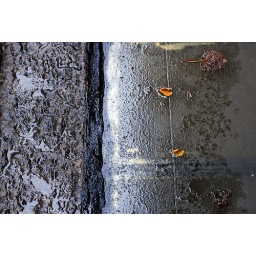
this is one of those weard windows you occasionally see on the ground in the sidewalk.